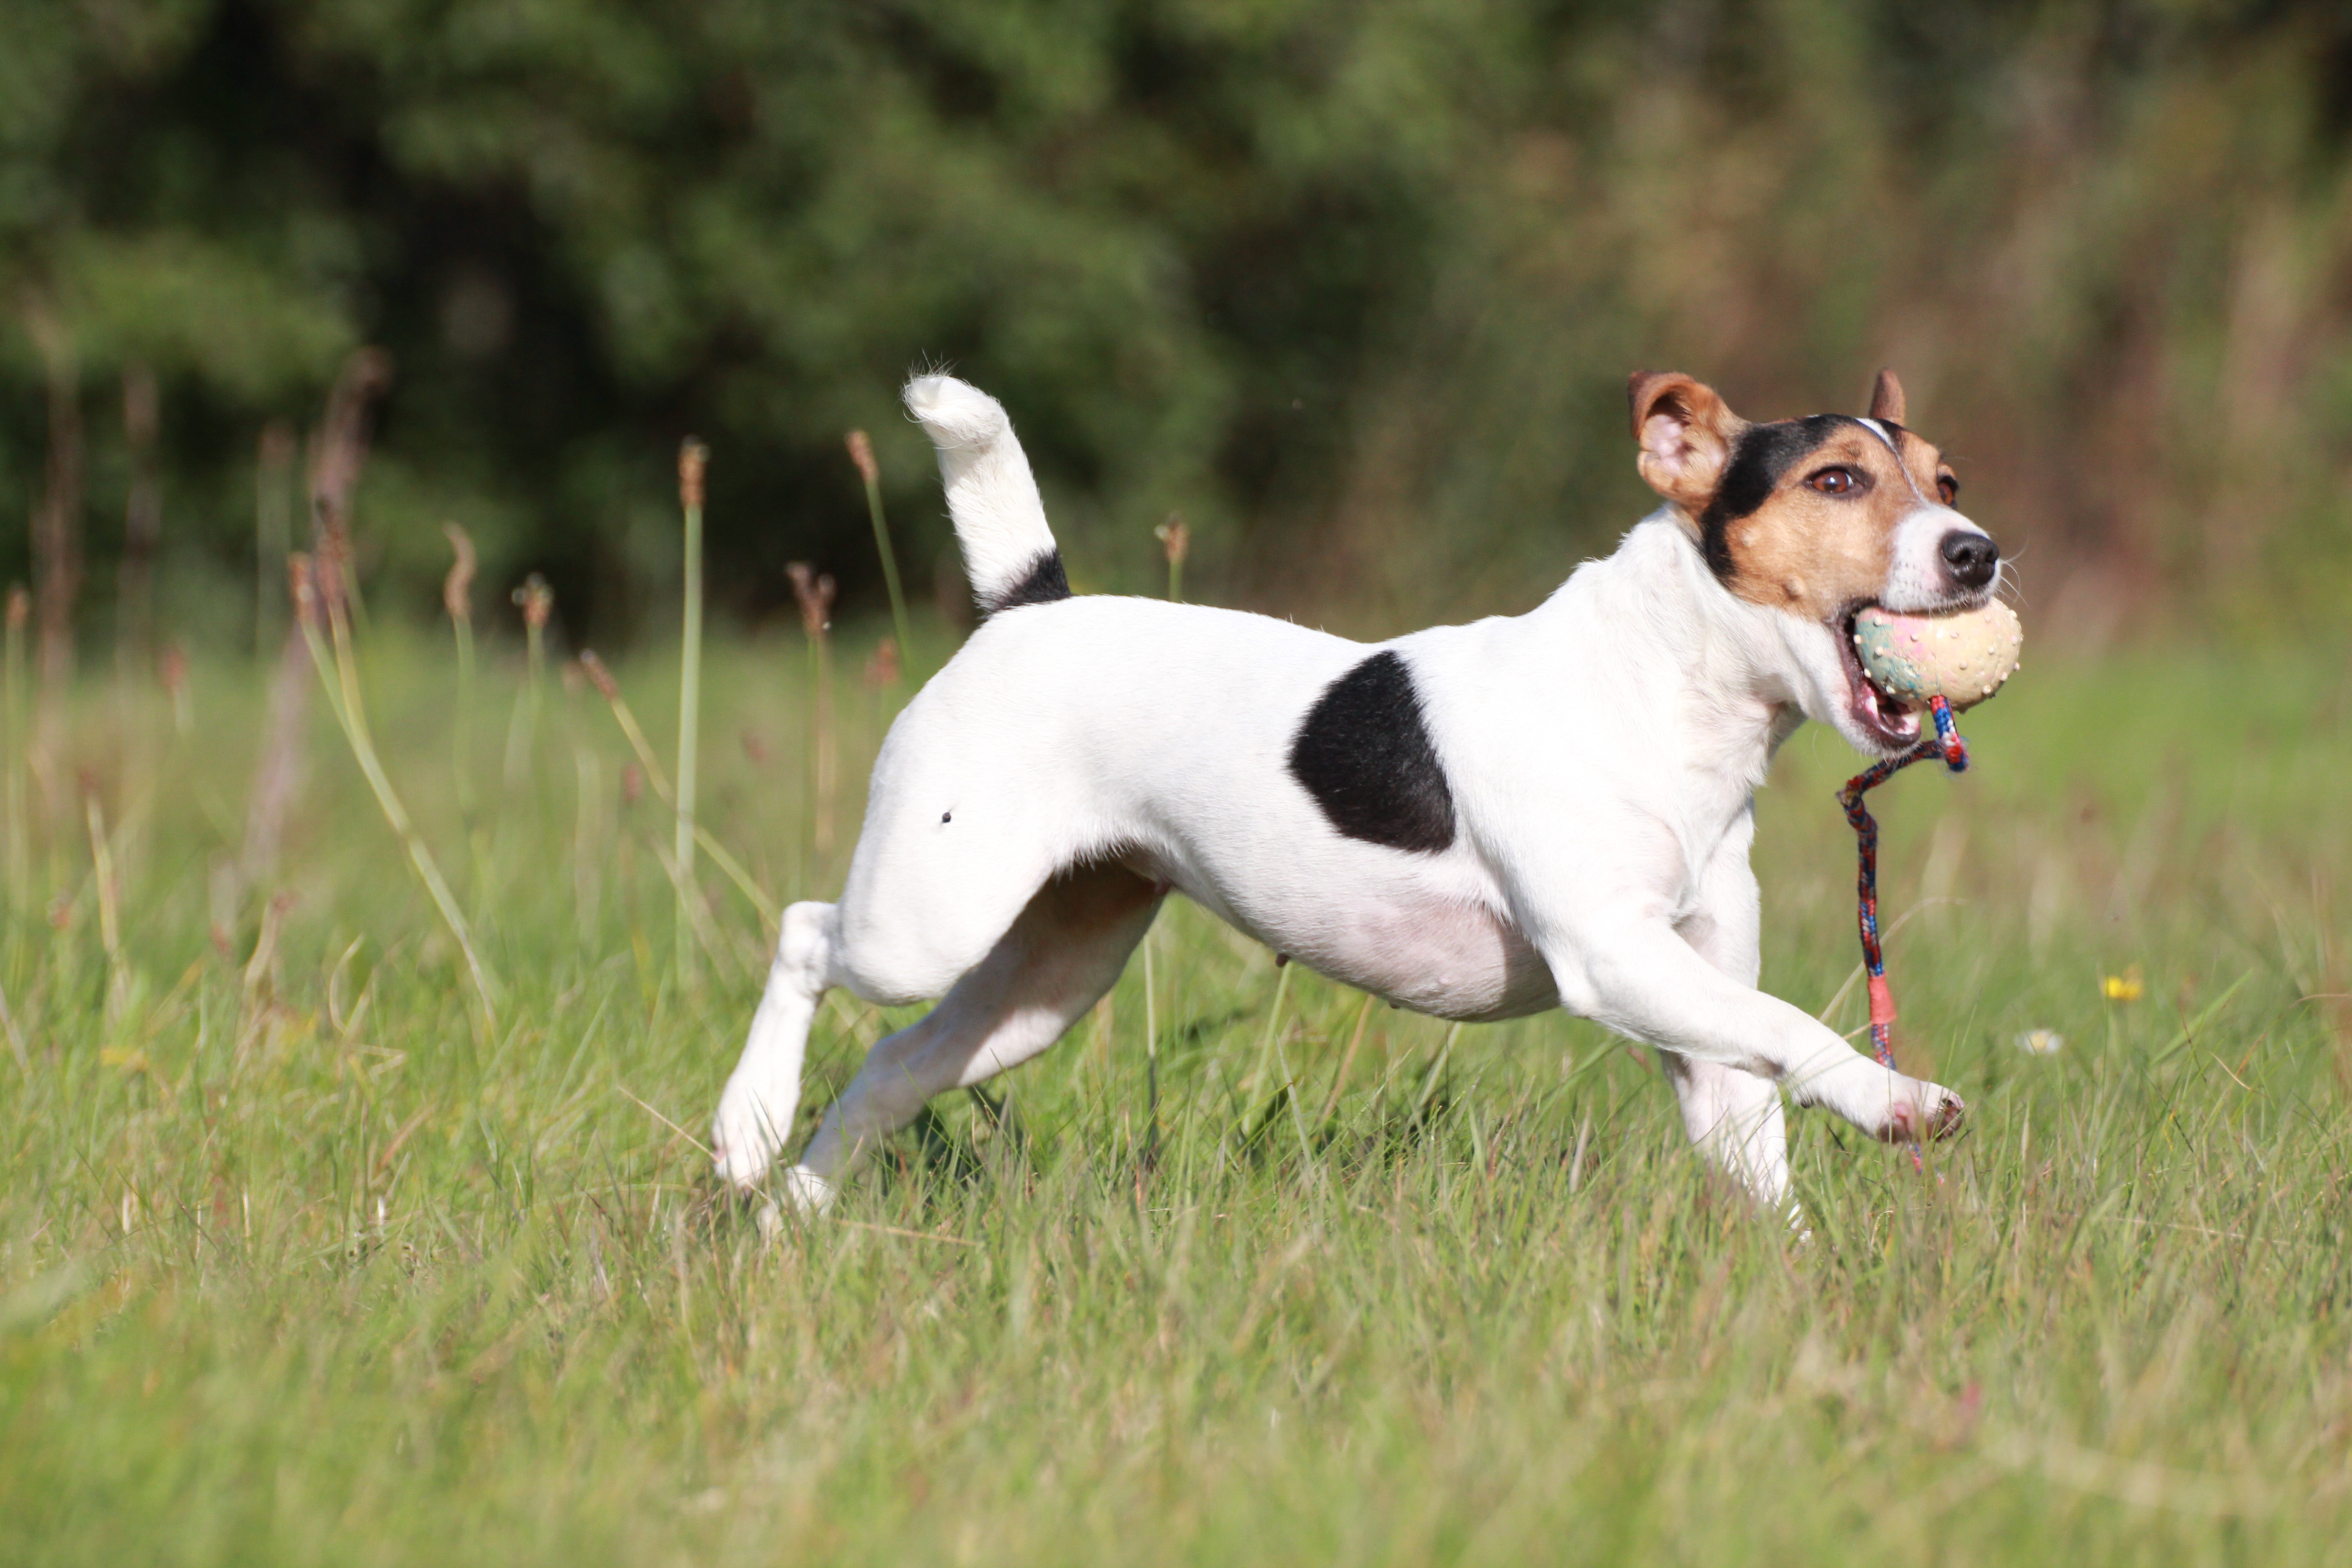
dog, pet, mammal, vertebrate, harrier, dog breed, terrier, small dog, dog like mammal, carnivoran, animal sports, russell terrier, danish swedish farmdog